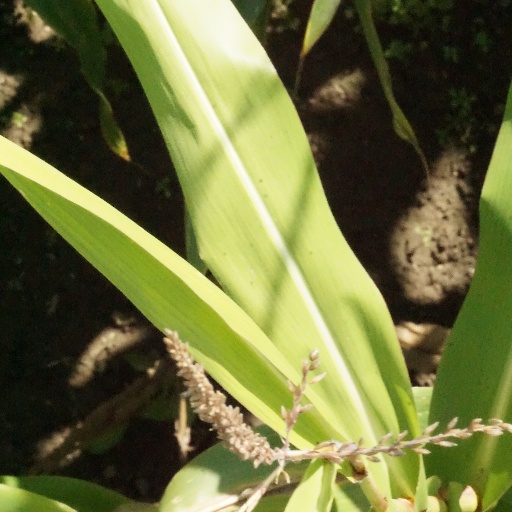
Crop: maize; corn